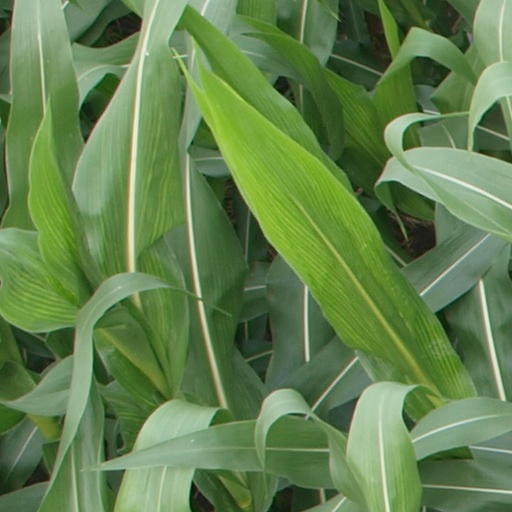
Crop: maize; corn